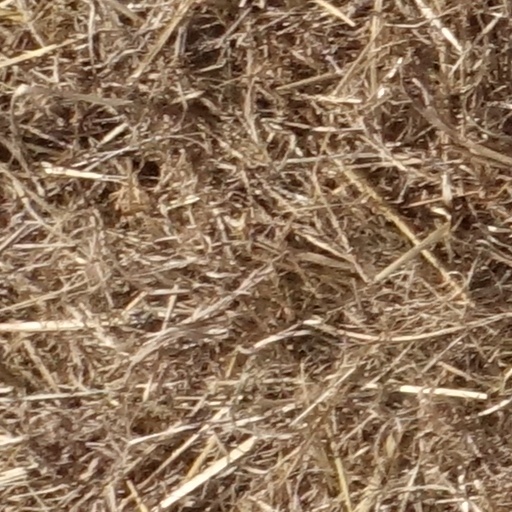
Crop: sorghum